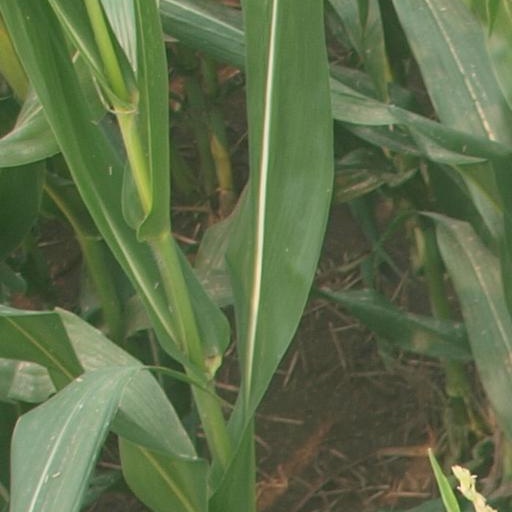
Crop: maize; corn